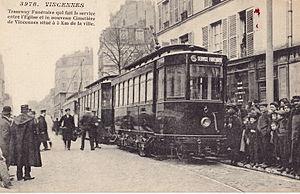
Carte postale ancienne éditée par EM, n°3978 : VINCENNES - Tramway funéraire qui fait le service entre l'Eglise et le nouveau cimetière de Vincennes, situé à 5 km de la ville
La Société des chemins de fer nogentais est une société de tramways qui exploitait un important réseau dans la banlieue est de Paris depuis la porte de Vincennes, entre 1887 et 1921.
L'église Notre-Dame est une église catholique située rue Raymond du Temple à Vincennes, en France.